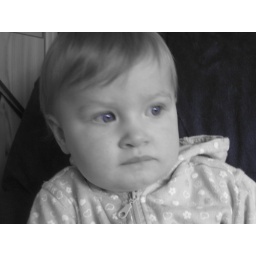
doesnt come out as well on computer but i FINALLY got the blue in her eyes to come out